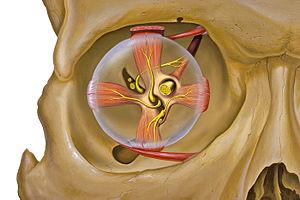
Le muscle droit supérieur de l'œil est un des quatre muscles droits de l'œil. Il permet par sa contraction d'orienter le regard en haut.
Le muscle droit latéral de l'œil ou muscle droit externe est un des quatre muscles droits de l'œil. Il permet par sa contraction d'orienter le regard en abduction, c'est-à-dire en dehors.
L' anneau de Zinn, également connu sous le nom de tendon annulaire ou anneau tendineux commun, est un anneau de tissu fibreux entourant le nerf optique à son entrée au sommet de l'orbite. Il est à l'origine commune des quatre muscles droits de l’œil.